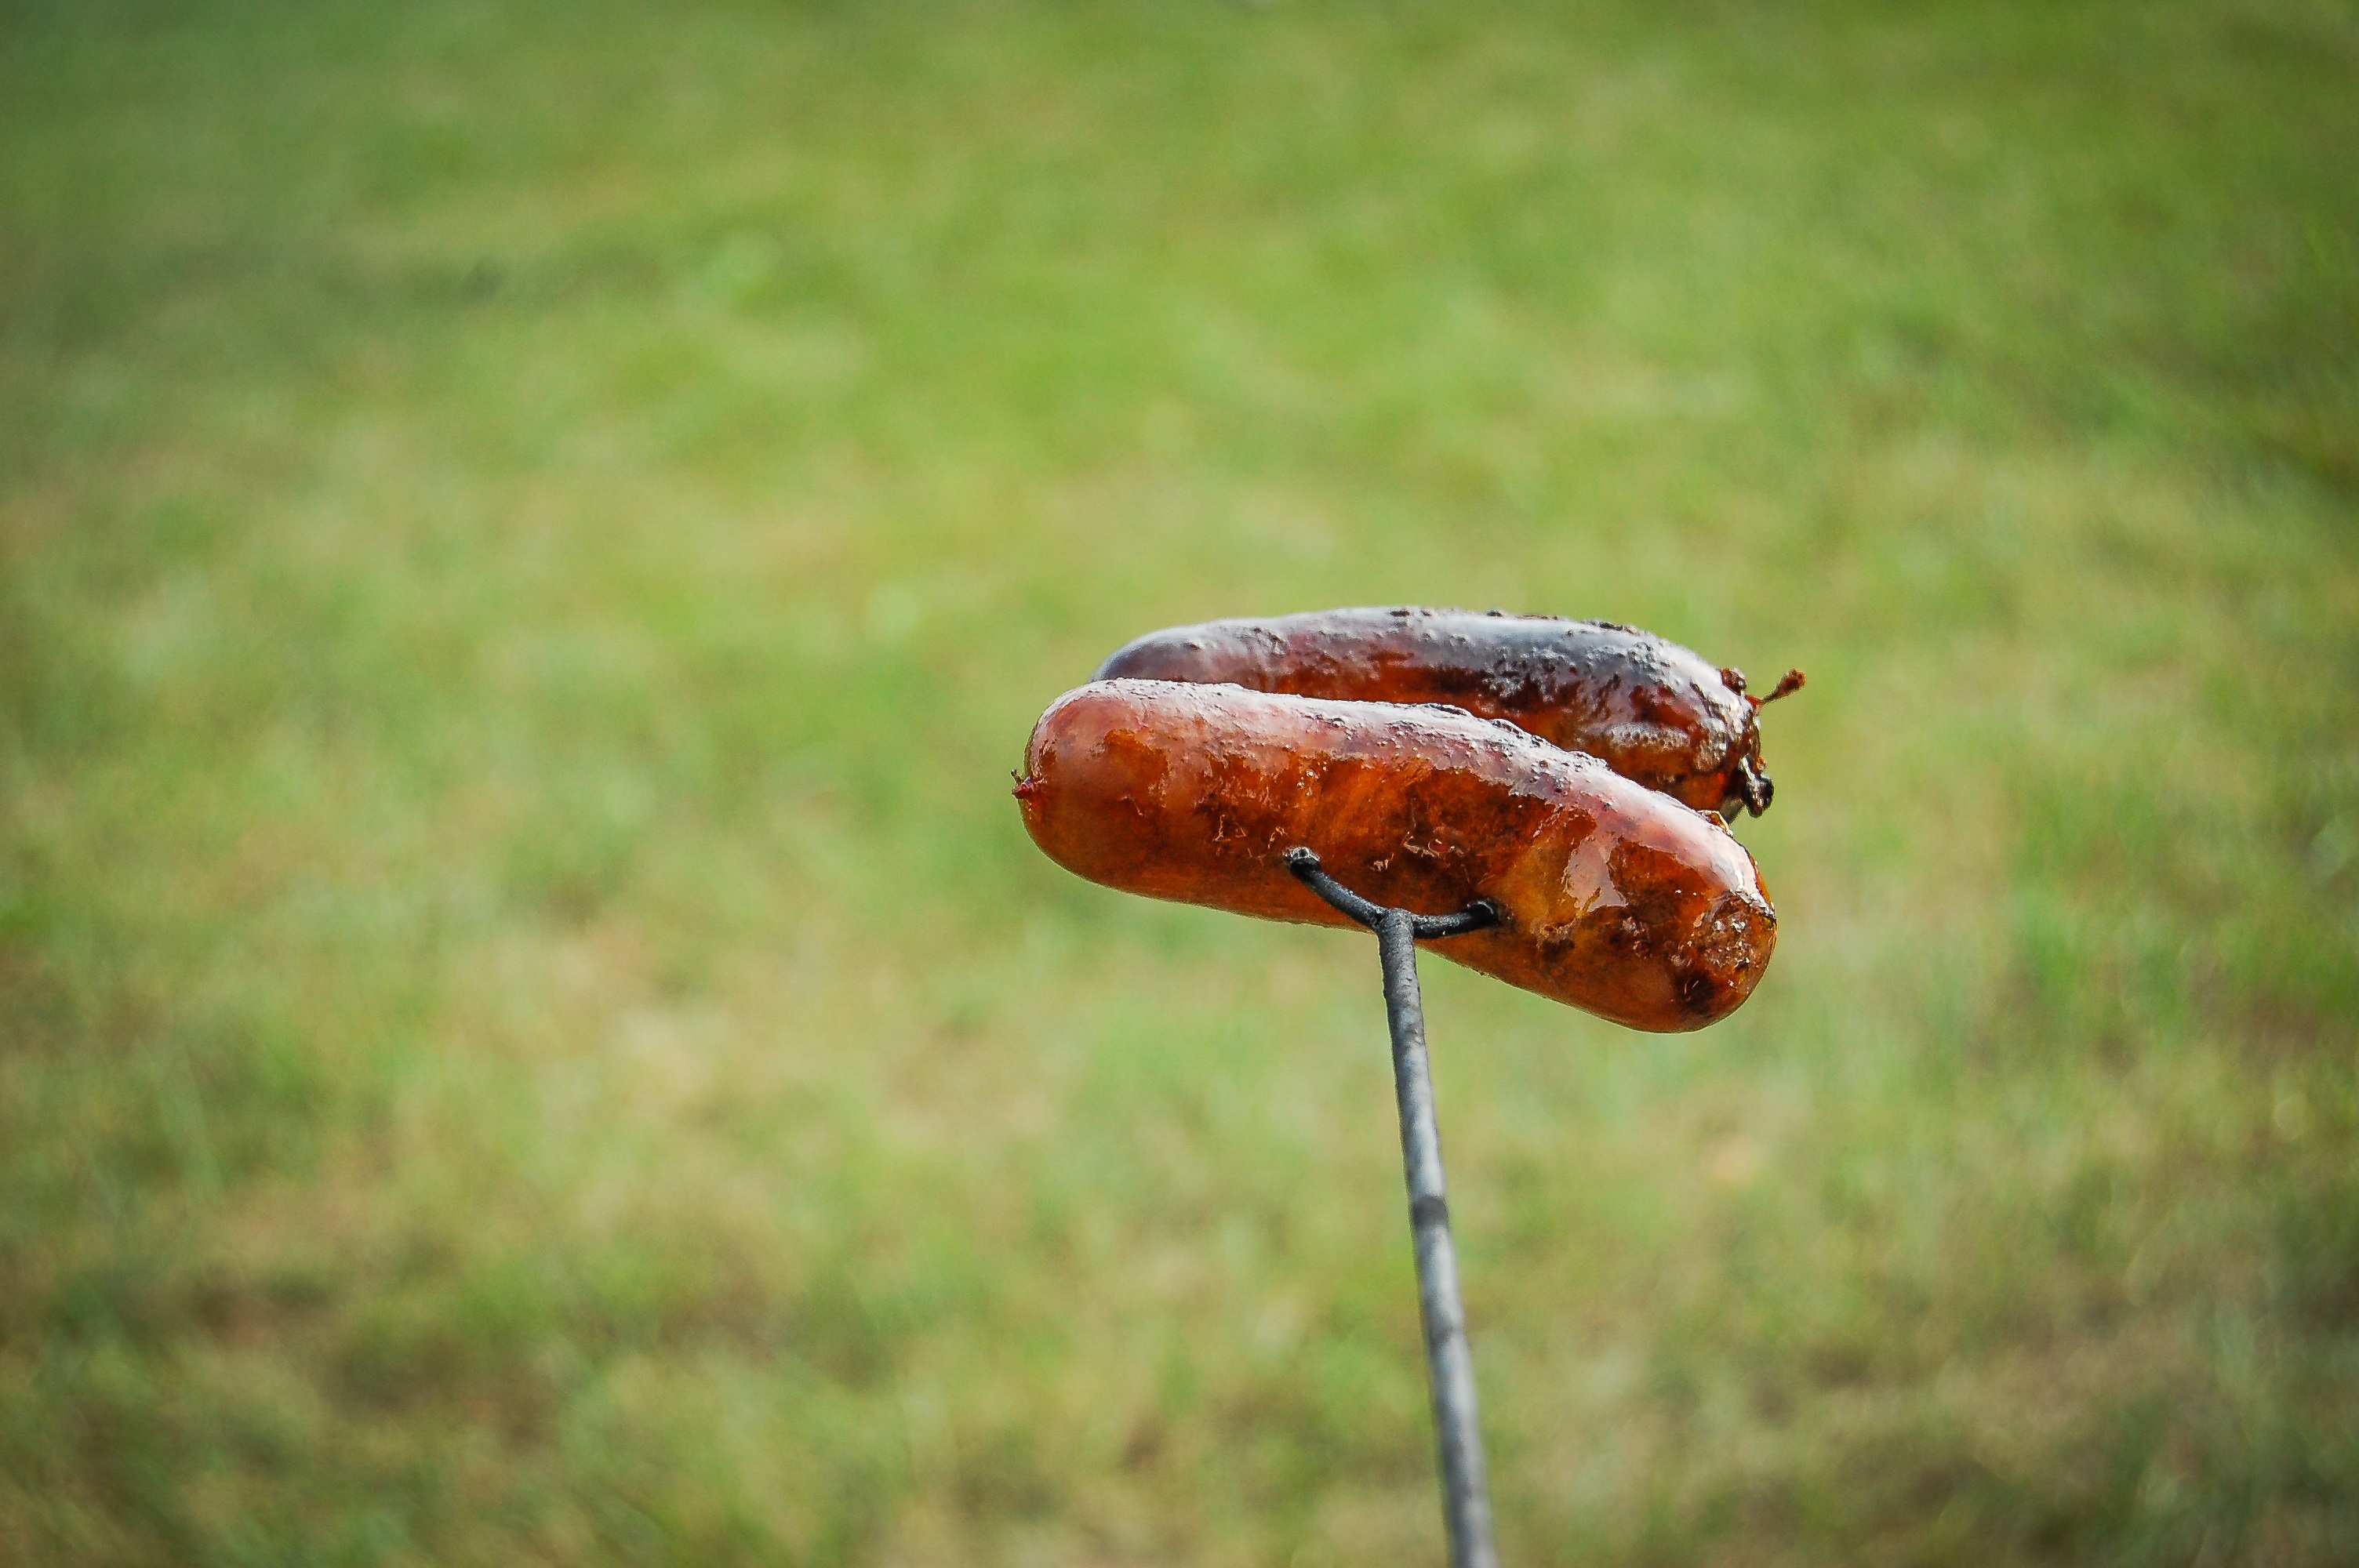
nature, leaf, green, soil, mushroom, fauna, sausage, close up, fungus, burning, macro photography, an outbreak of, sausages, plant stem, medicinal mushroom, penny bun